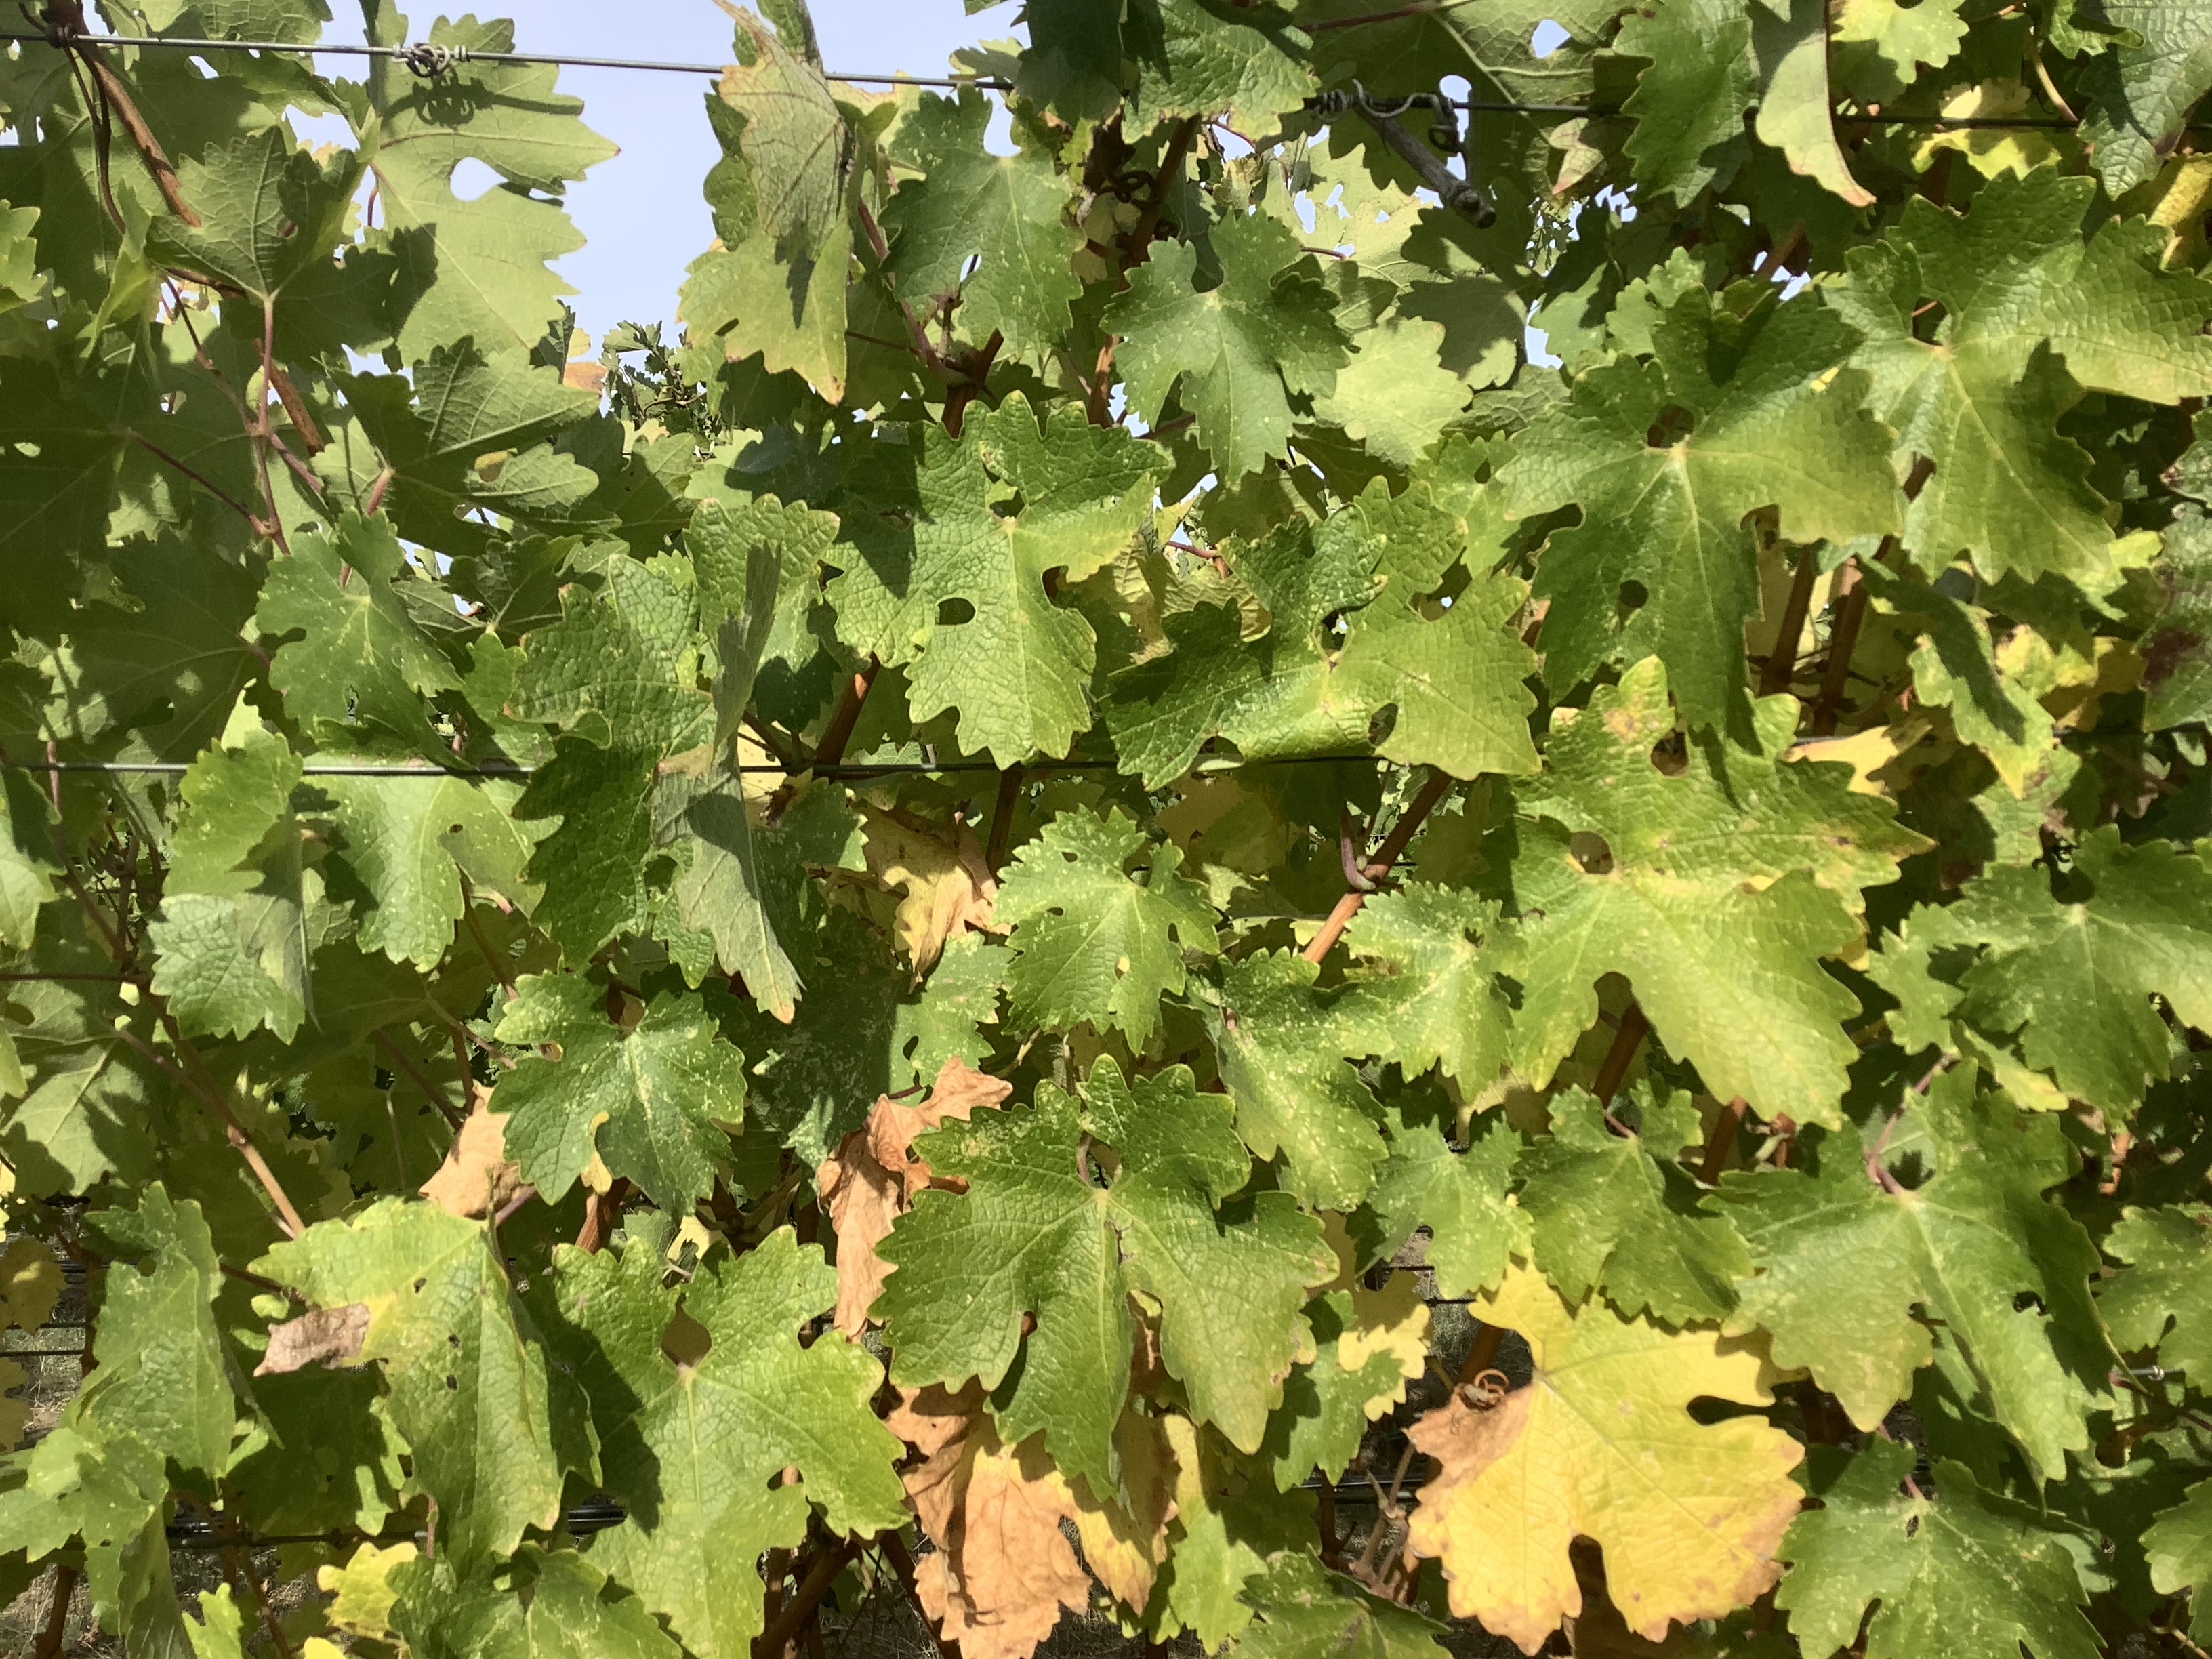
Label: No Virus